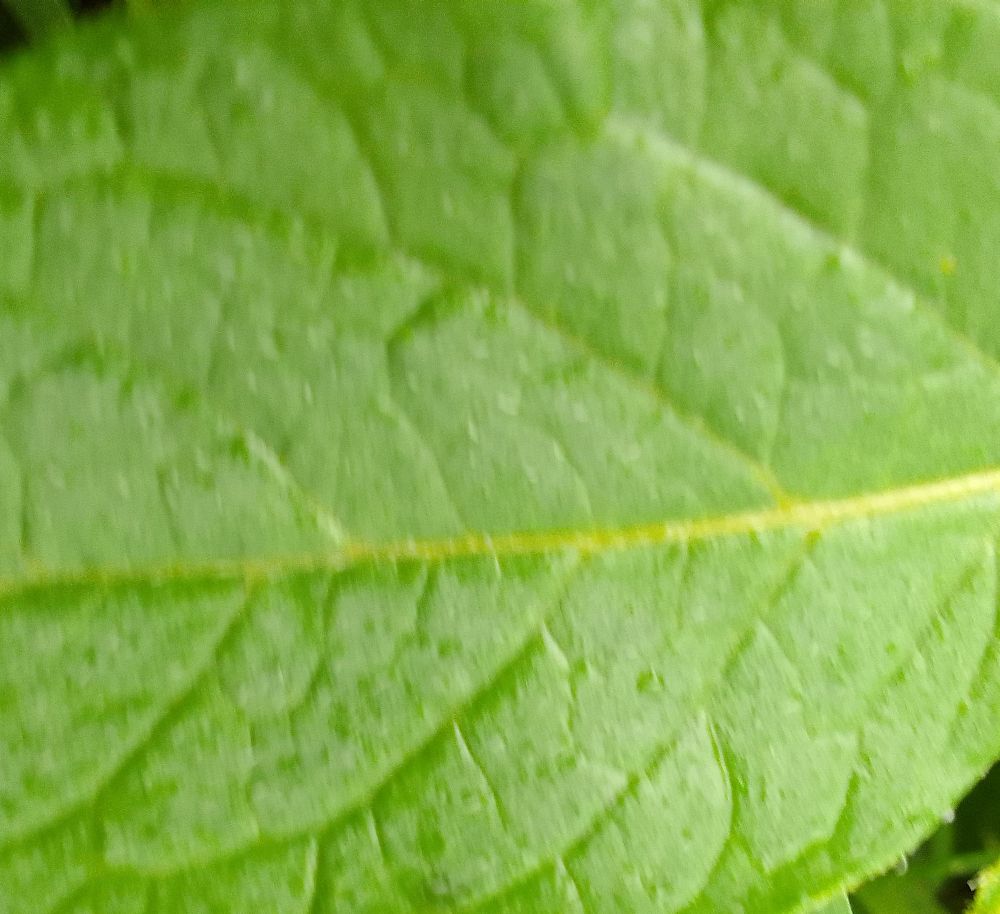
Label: Healthy